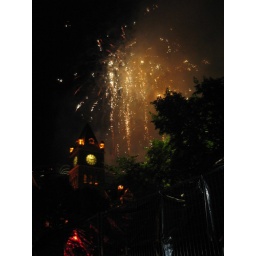
Canada Day fireworks over city hall clock tower